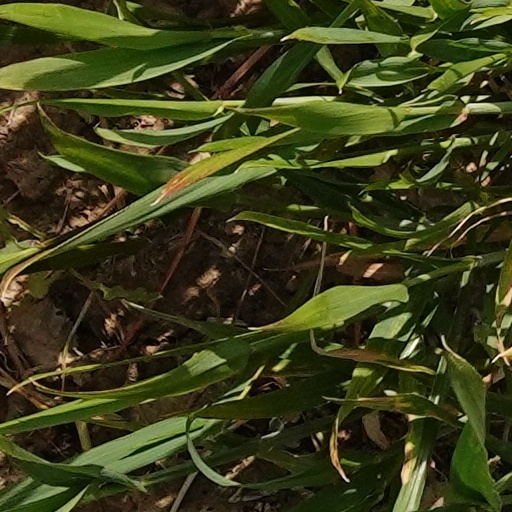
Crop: wheat